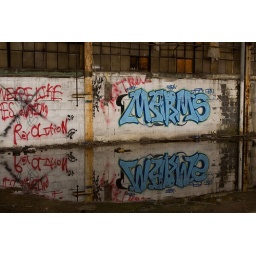
Taken at the &amp;quot;the Packard' The abandoned Packard car plant in Detroit